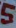
Number: 5